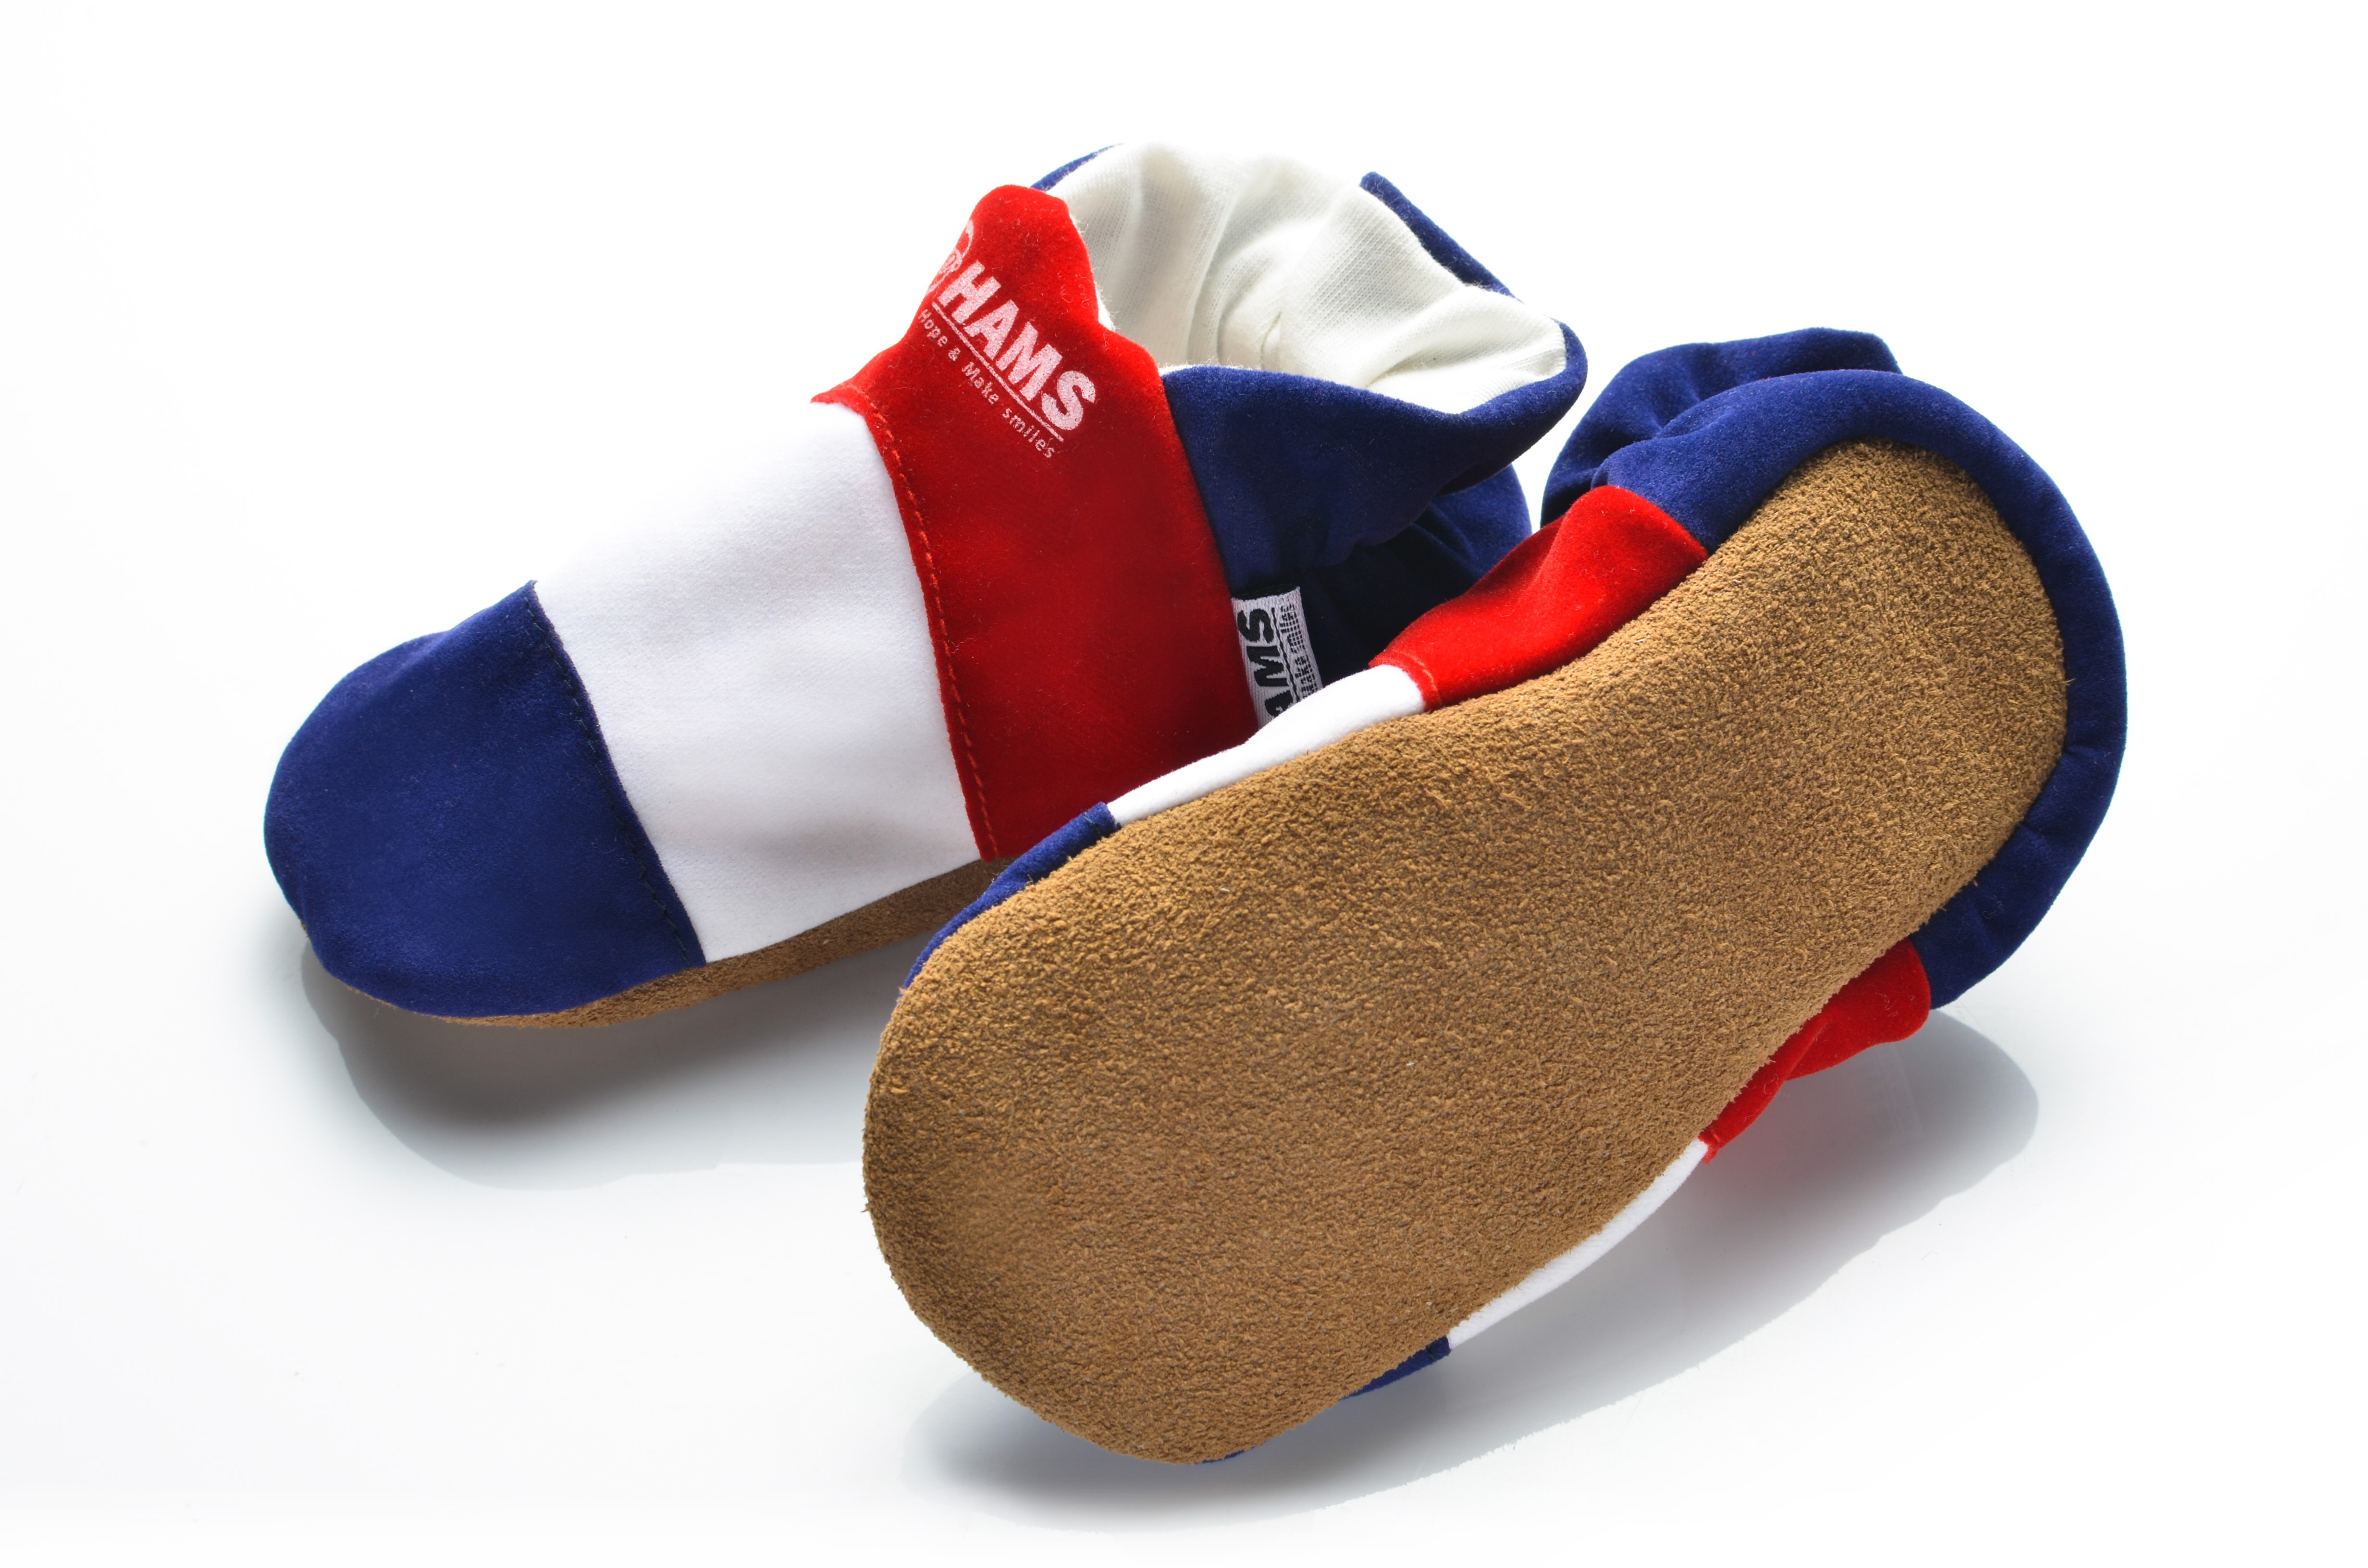
shoe, leather, leg, arm, baby, product, textile, shoes, footwear, ham, slippers, outdoor shoe